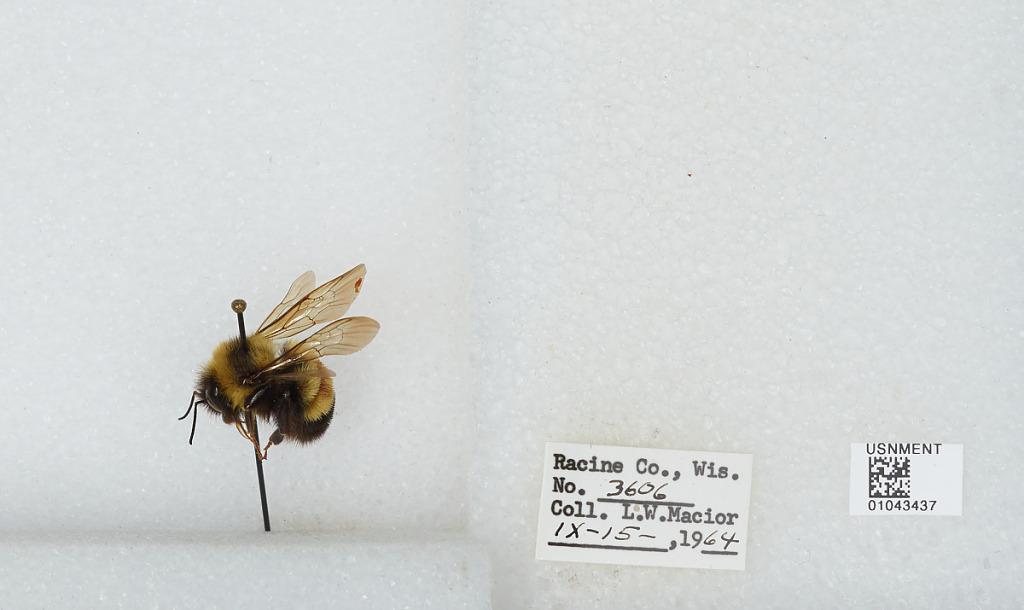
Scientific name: Bombus (Bombus) affinis Cresson
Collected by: L. Macior
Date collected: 1964-9-15
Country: United States
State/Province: Wisconsin
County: Racine
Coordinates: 42.78, -87.76